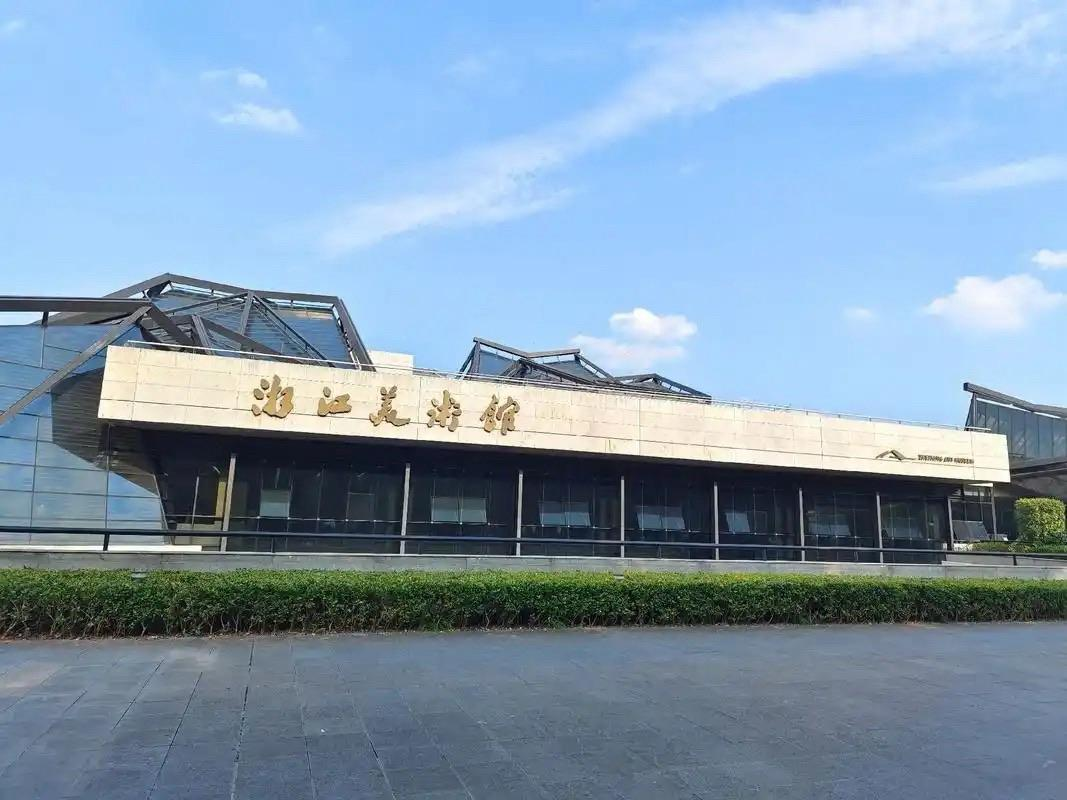
地标名称：浙江美术馆
所在城市：杭州市·西湖区